Permafrost

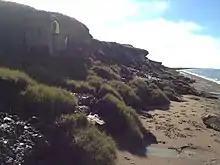
Recently thawed Arctic permafrost and coastal erosion on the Beaufort Sea, Arctic Ocean, near Point Lonely, Alaska in 2013.

Globally, permafrost warmed by about between 2007 and 2016, with stronger warming observed in the continuous permafrost zone relative to the discontinuous zone. Observed warming was up to in parts of Northern Alaska (early 1980s to mid-2000s) and up to in parts of the Russian European North (1970–2020). This warming inevitably causes permafrost to thaw: active layer thickness has increased in the European and Russian Arctic across the 21st century and at high elevation areas in Europe and Asia since the 1990s.